Kim Seung-jun

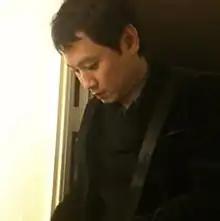

Kim Seung-jun (born October 17, 1967) is a South Korean voice actor born and raised in Seoul, South Korea.